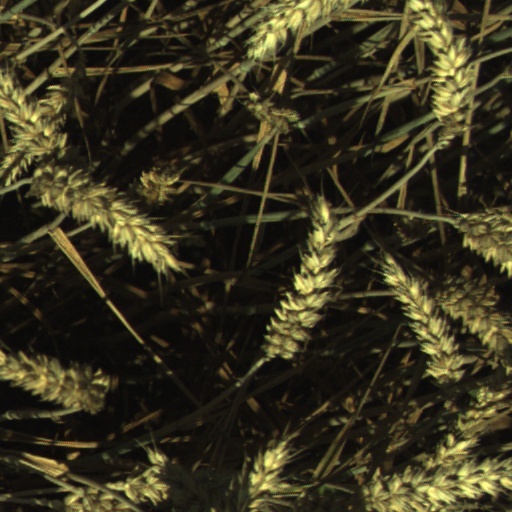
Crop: wheat